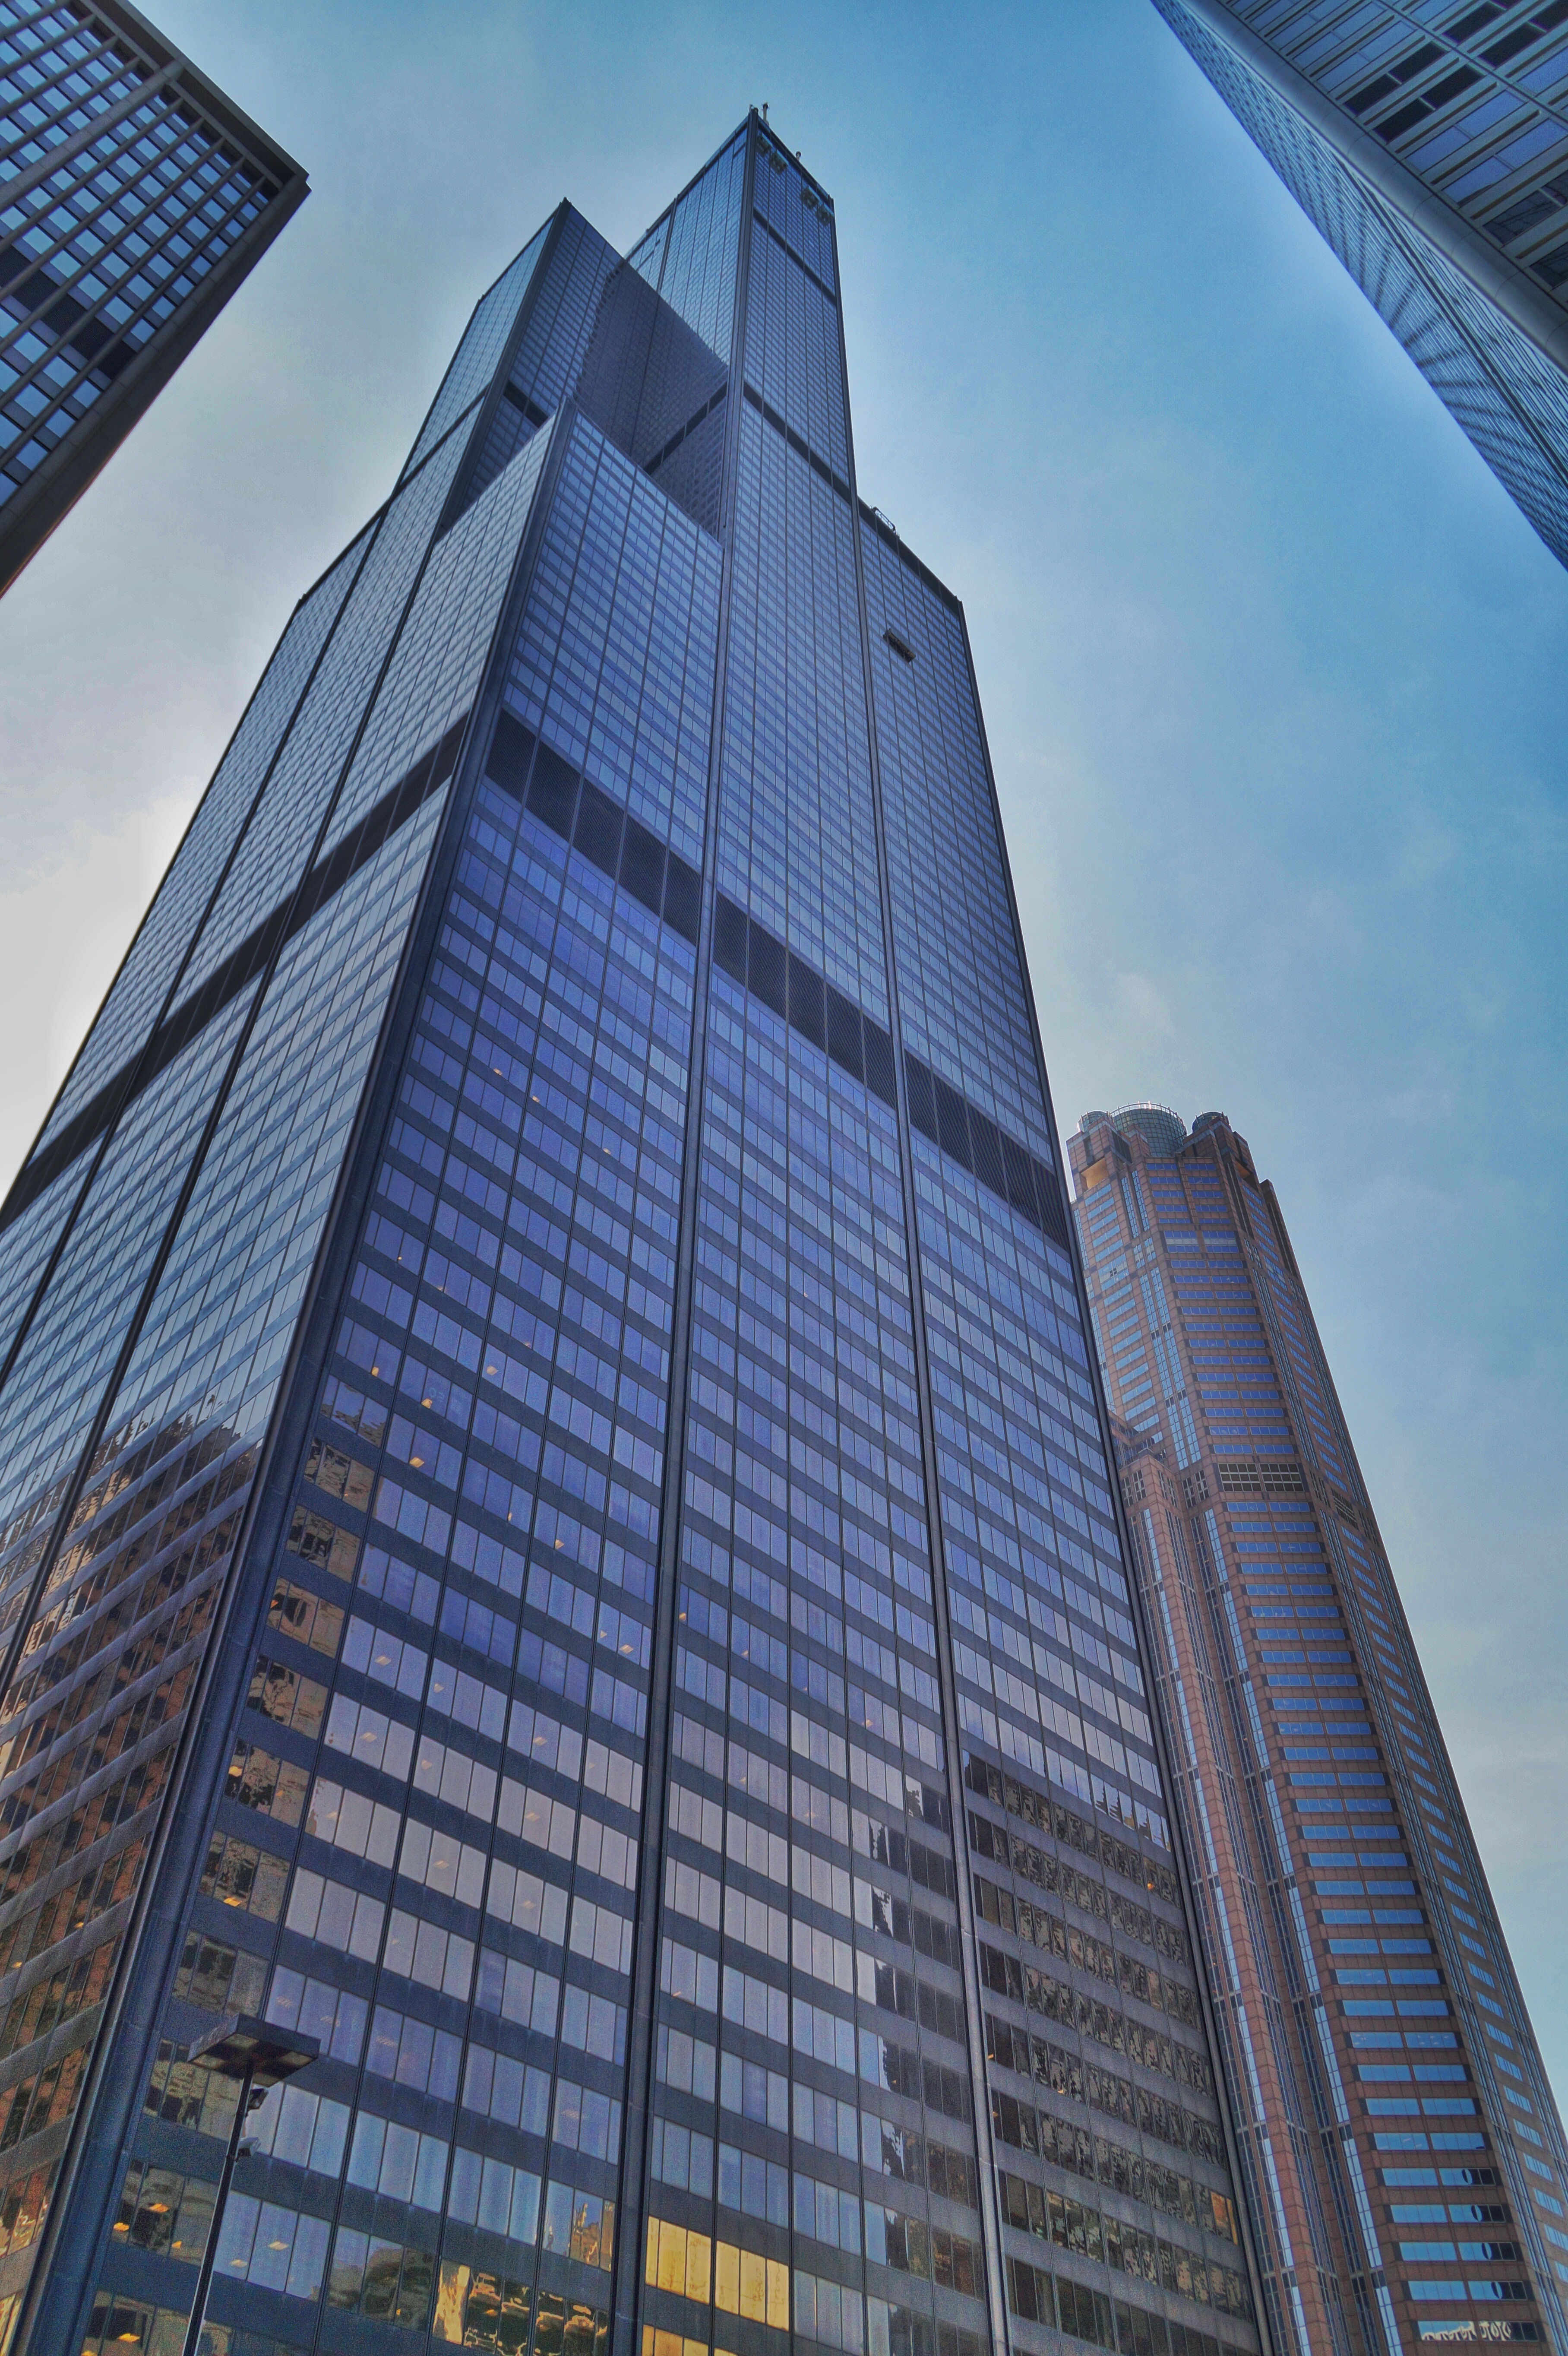
architecture, building, skyscraper, downtown, reflection, tower, usa, america, landmark, chicago, facade, tower block, united states, illinois, commercial building, headquarters, metropolis, condominium, big city, willis tower, urban area, metropolitan area, brutalist architecture